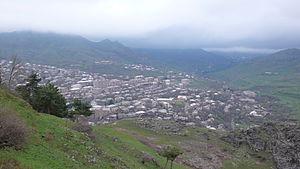
Berd est une ville du marz de Tavush, au nord-est de l'Arménie. Située à 202 km d'Erevan, cette ville dont l'économie repose essentiellement sur l'agriculture compte 8 561 habitants en 2008.